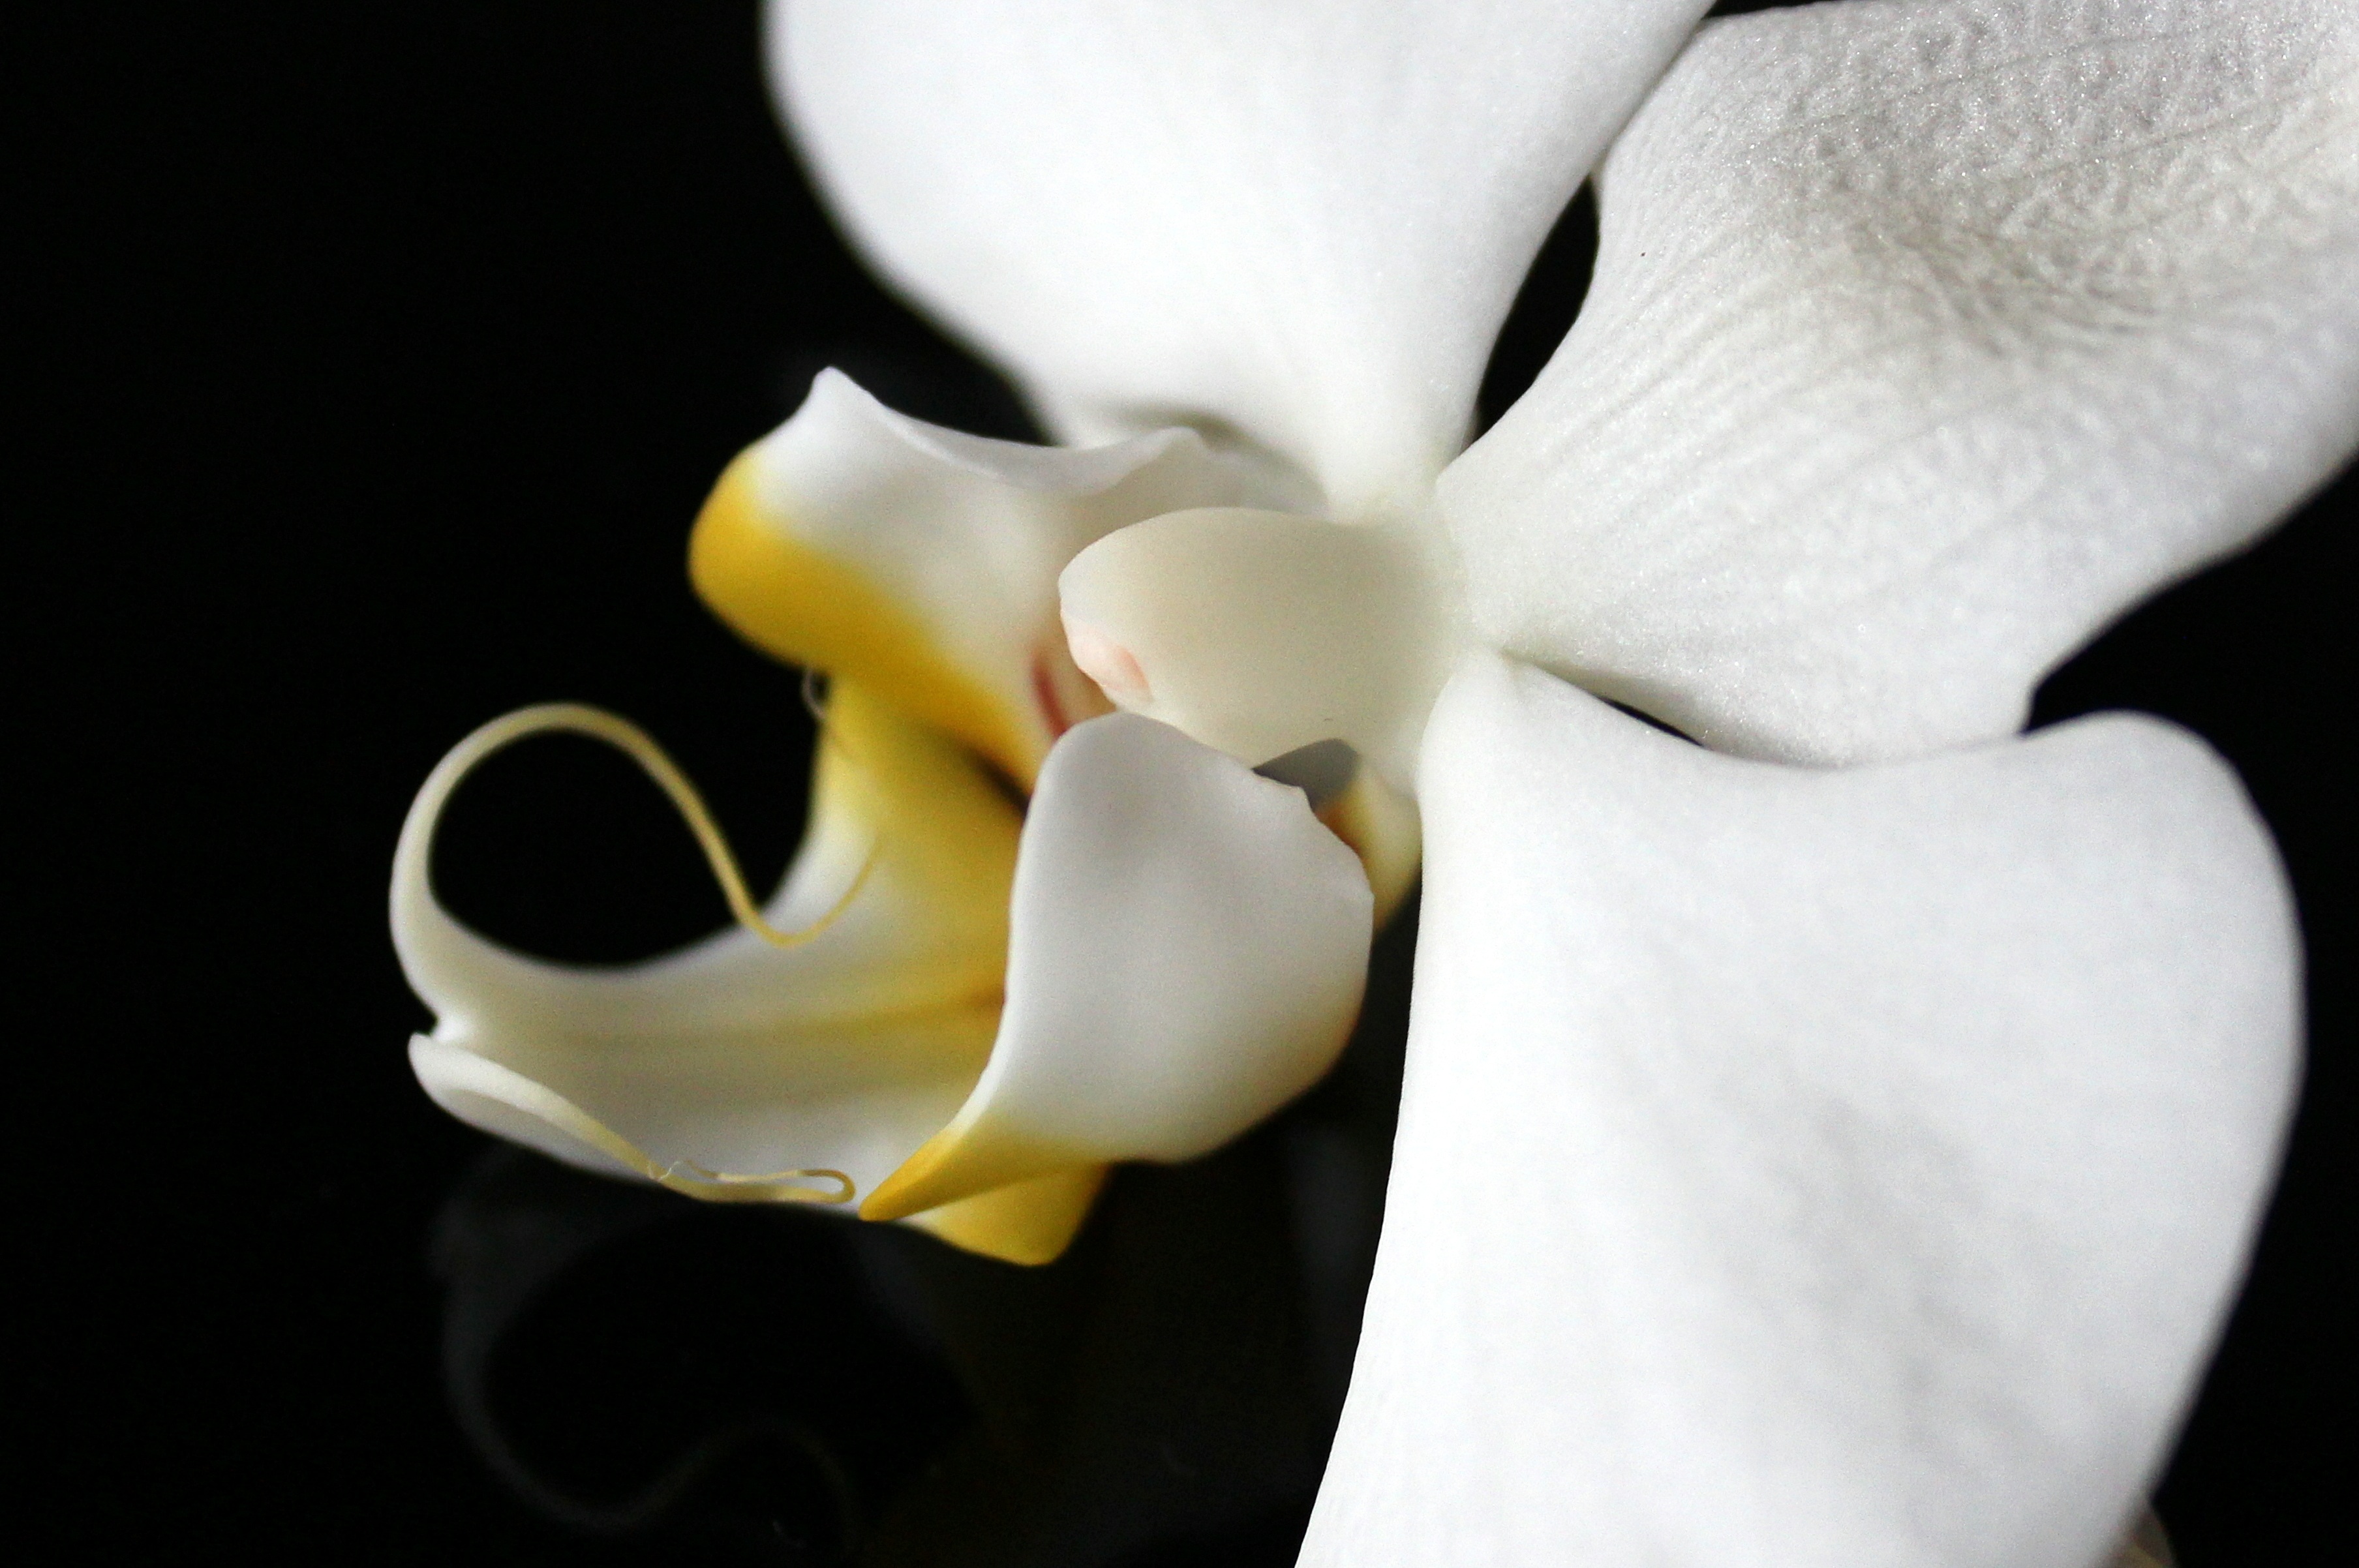
blossom, plant, white, photography, flower, petal, bloom, yellow, flora, orchid, close up, human body, organ, orchidaceae, macro photography, flowering plant, white yellow, orchid greenhouse, land plant, moth orchid